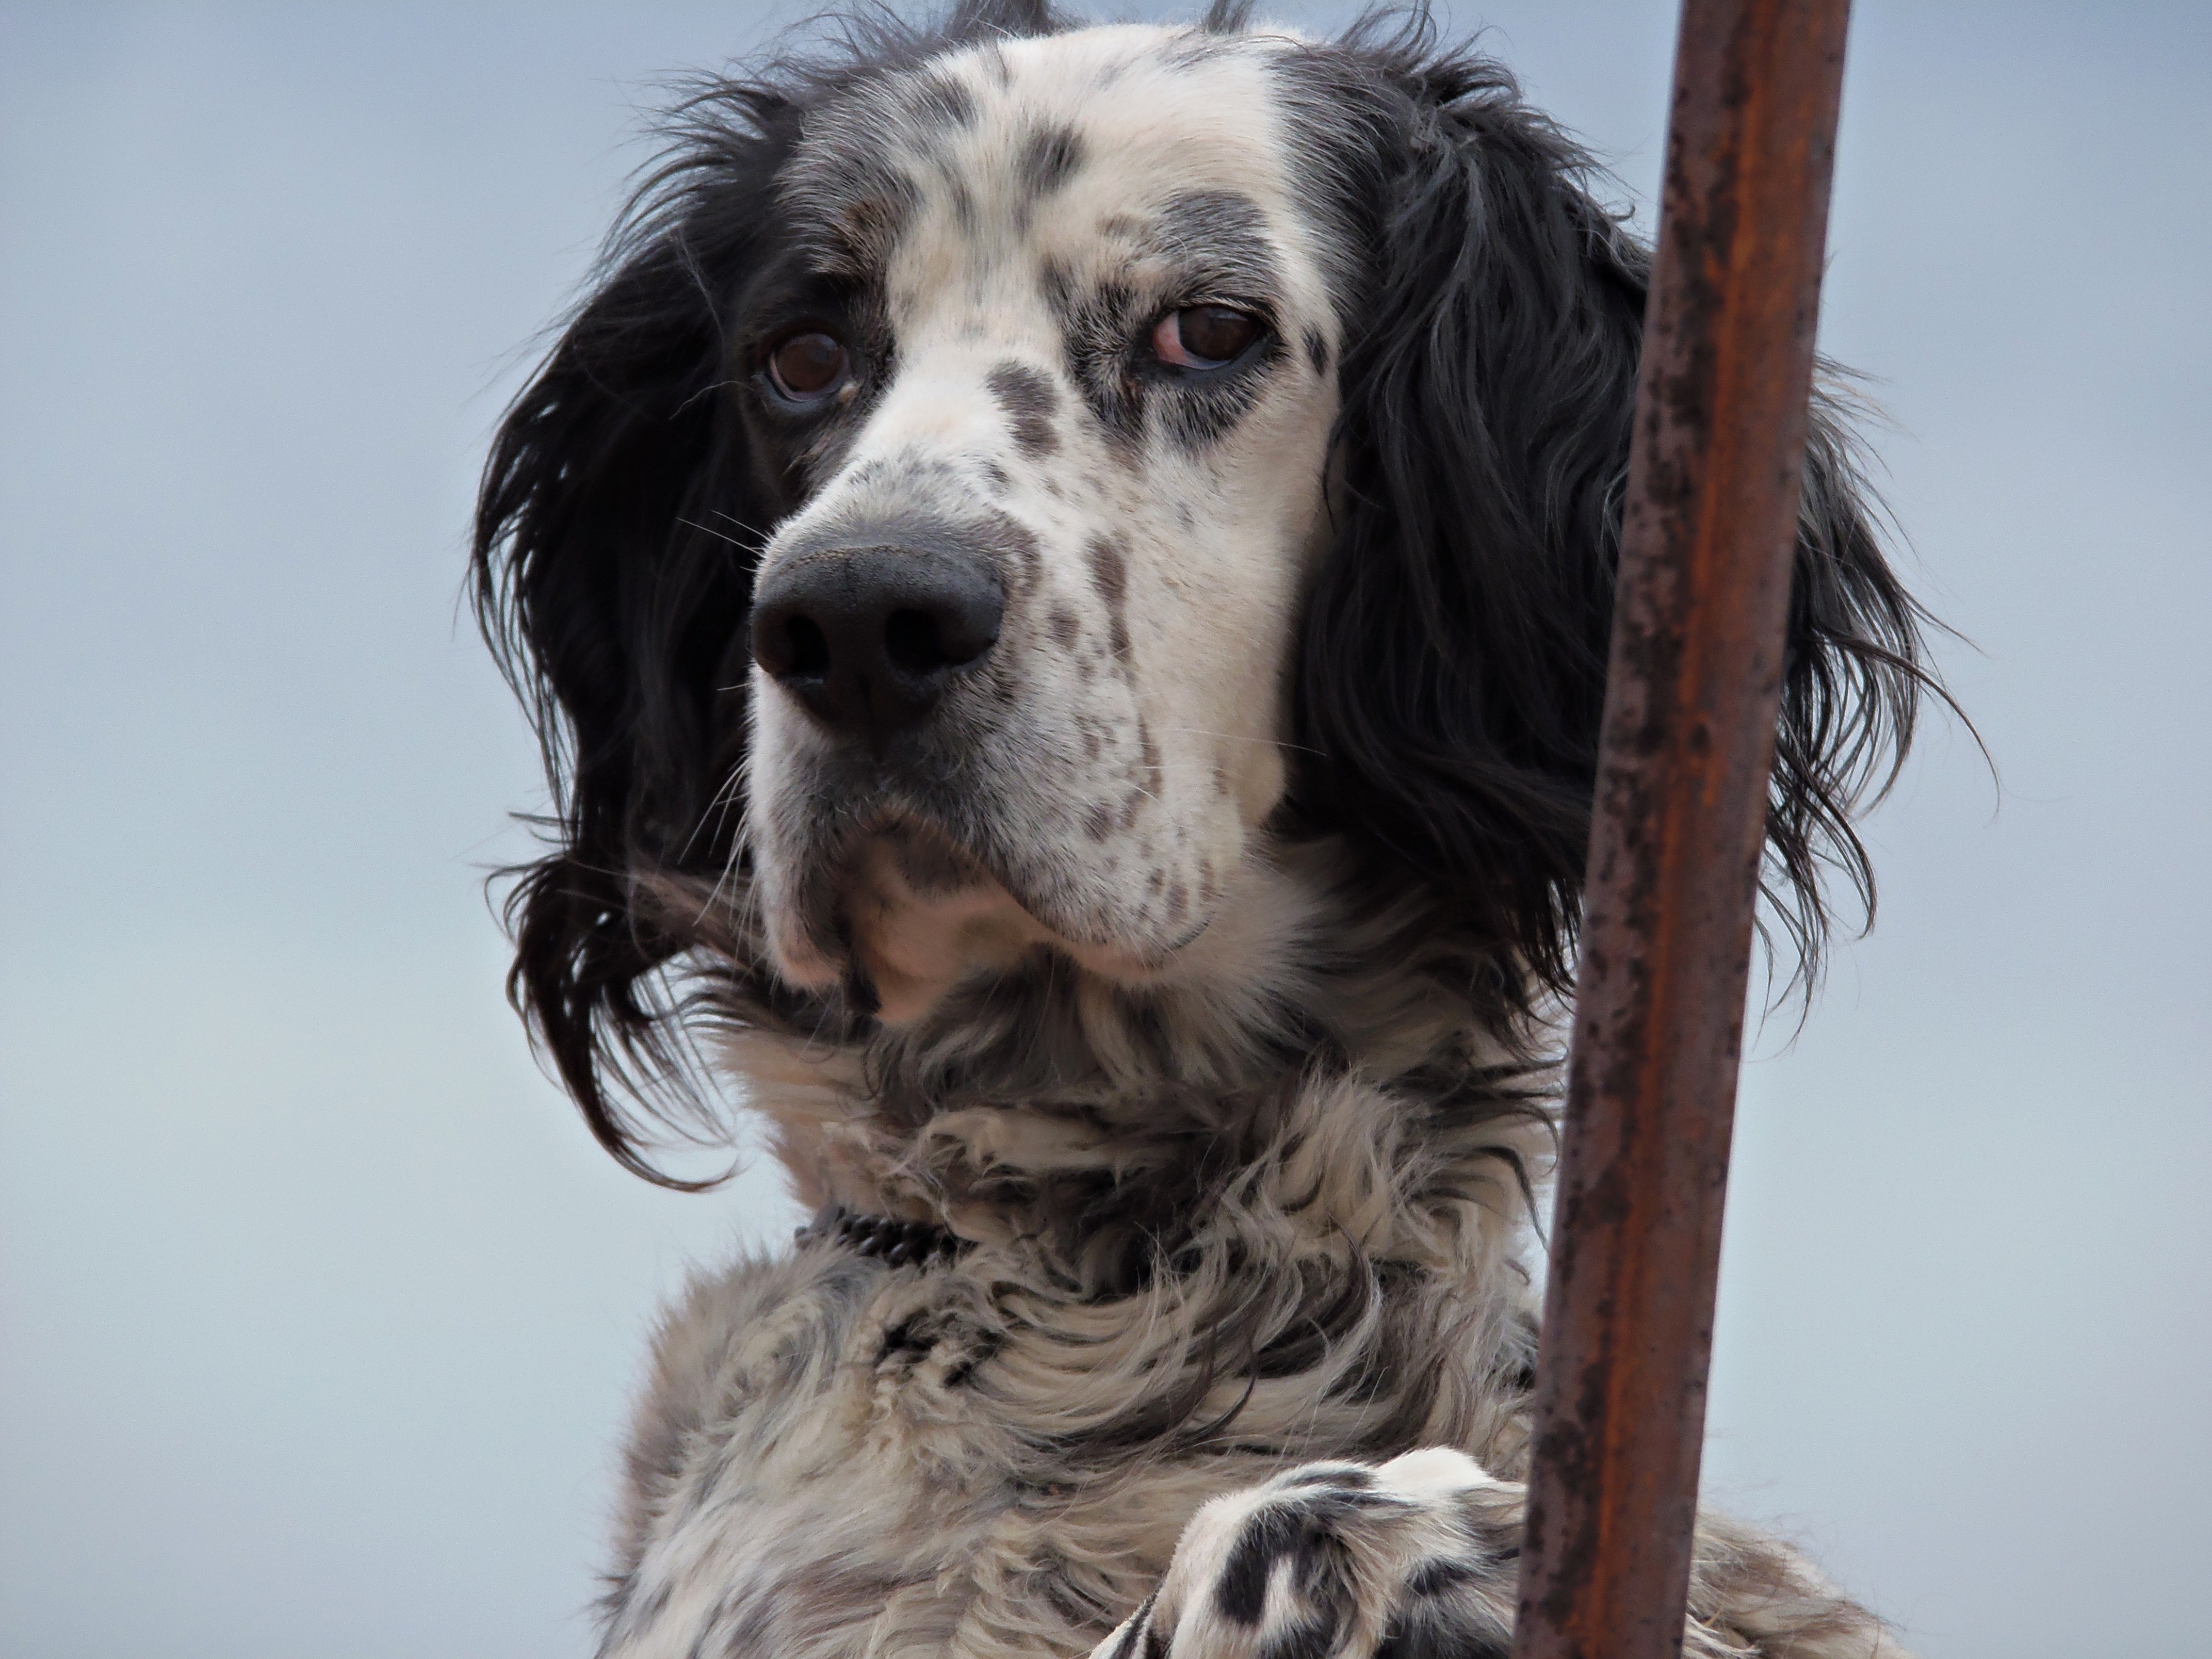
white, dog, animal, pet, portrait, mammal, black, friend, spaniel, eyes, vertebrate, dog breed, english setter, observe, seriousness, setter, dog like mammal, stabyhoun, english springer spaniel